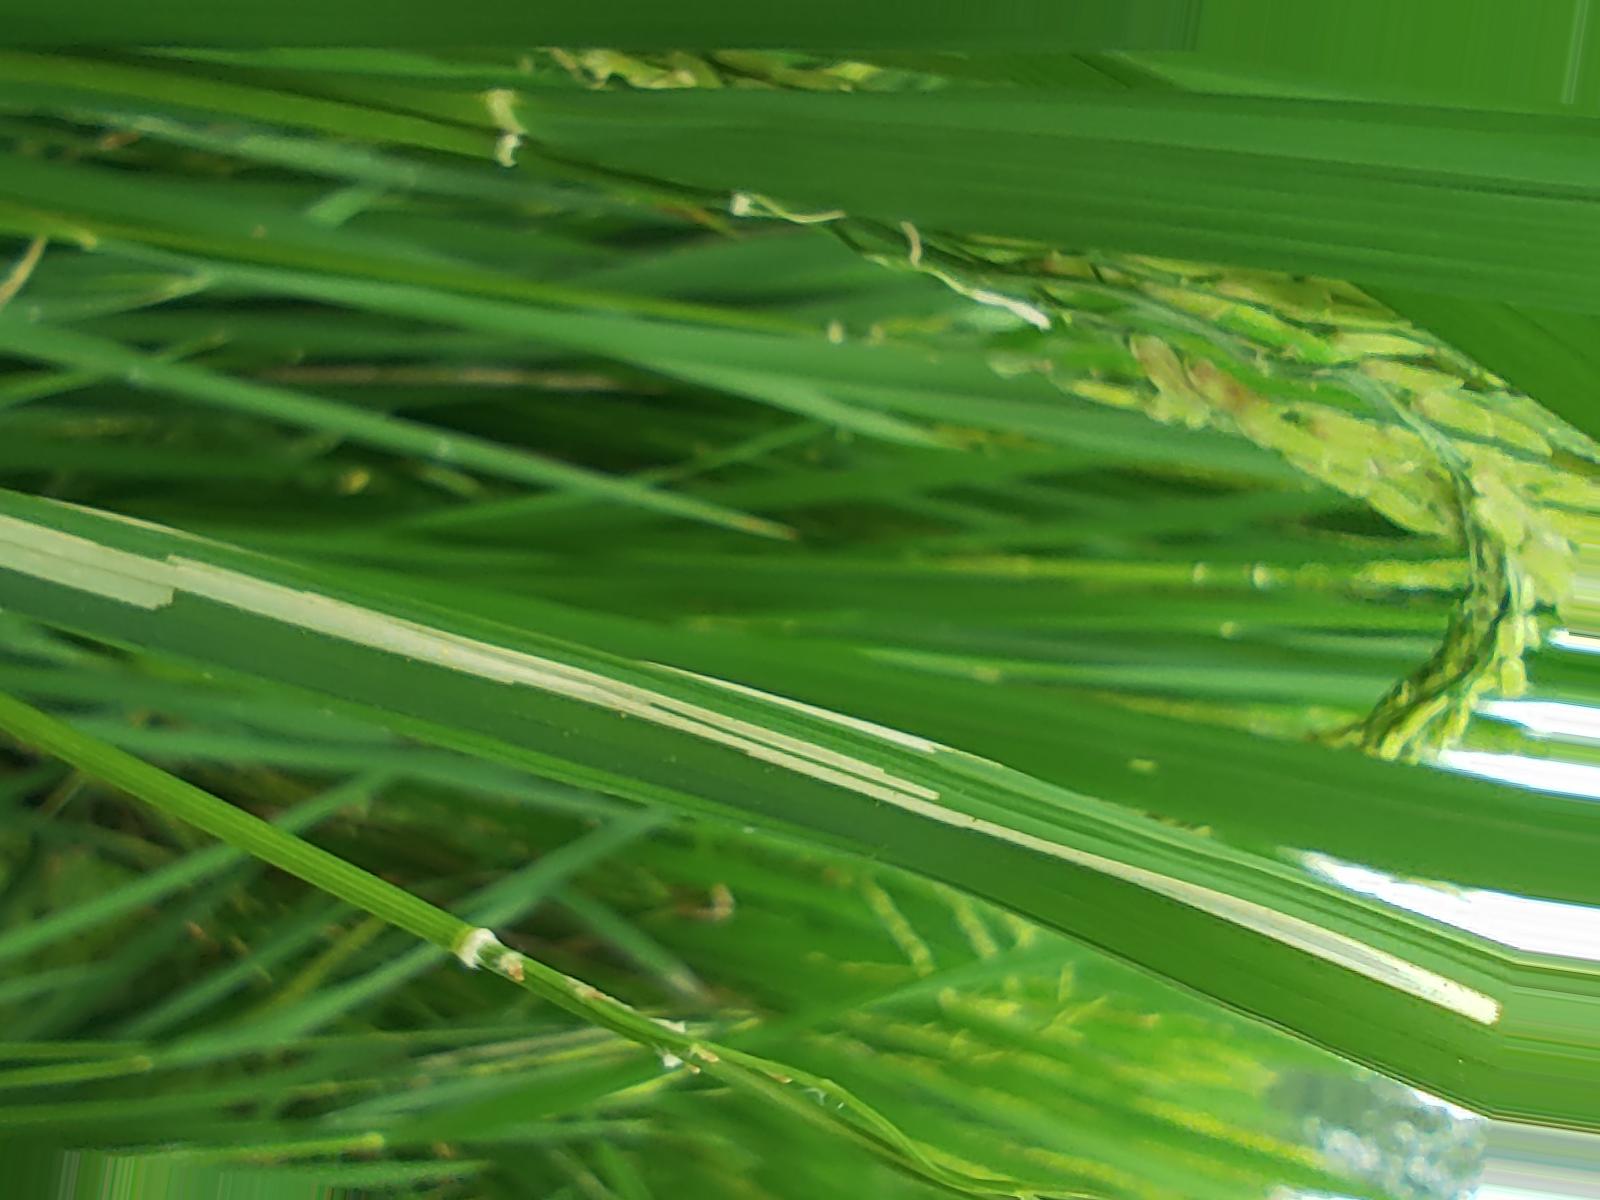
Nhãn: Sâu gai ( Hispa )